Microclimate

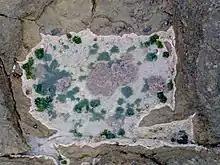
Microclimate on rock located in intertidal zone in Sunrise-on-Sea, South Africa

A microclimate (or micro-climate) is a local set of atmospheric conditions that differ from those in the surrounding areas, often slightly but sometimes substantially. The term may refer to areas as small as a few square meters or smaller (for example a garden bed, underneath a rock, or a cave) or as large as many square kilometers. Because climate is statistical, which implies spatial and temporal variation of the mean values of the describing parameters, microclimates are identified as statistically distinct conditions which occur and/or persist within a region. Microclimates can be found in most places but are most pronounced in topographically dynamic zones such as mountainous areas, islands, and coastal areas.